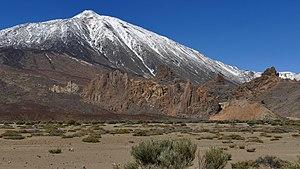
Le Teide est un stratovolcan situé sur l'île de Tenerife, dans l'archipel des îles Canaries, à l'ouest des côtes d'Afrique du Nord. Il culmine à 3 718 m, ce qui en fait le point culminant d'Espagne, le plus haut sommet dans l'océan Atlantique, mais aussi la troisième plus haute structure volcanique au monde si on compte depuis le fond océanique.